Caroline Matthews

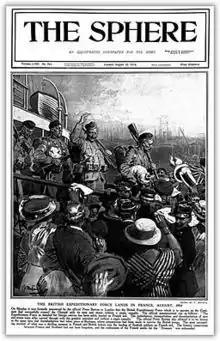
"The Sphere" magazine

She had been expected to take up a medical role with a leper community in China but did not get there, returning from Tibet on a ship specially chartered to lend assistance to Italy. Matthews was said to have been simply treated as one of the soldiers when attached to the Grenadiers and had seen "horrors unspeakable" or "gruesome sights", including an "inferno worse than that depicted by Dante", whilst working to save lives in this destructive disaster. In 1910, Matthews was the only woman, and the only English speaker, among the soldiers assisting civilians in the village of Cinquefronde, Calabria, where a smallpox infection was also rife and the town was placed "under the yellow flag". She herself had to rest with an unspecified "serious illness" in Rome, before being able to return home.